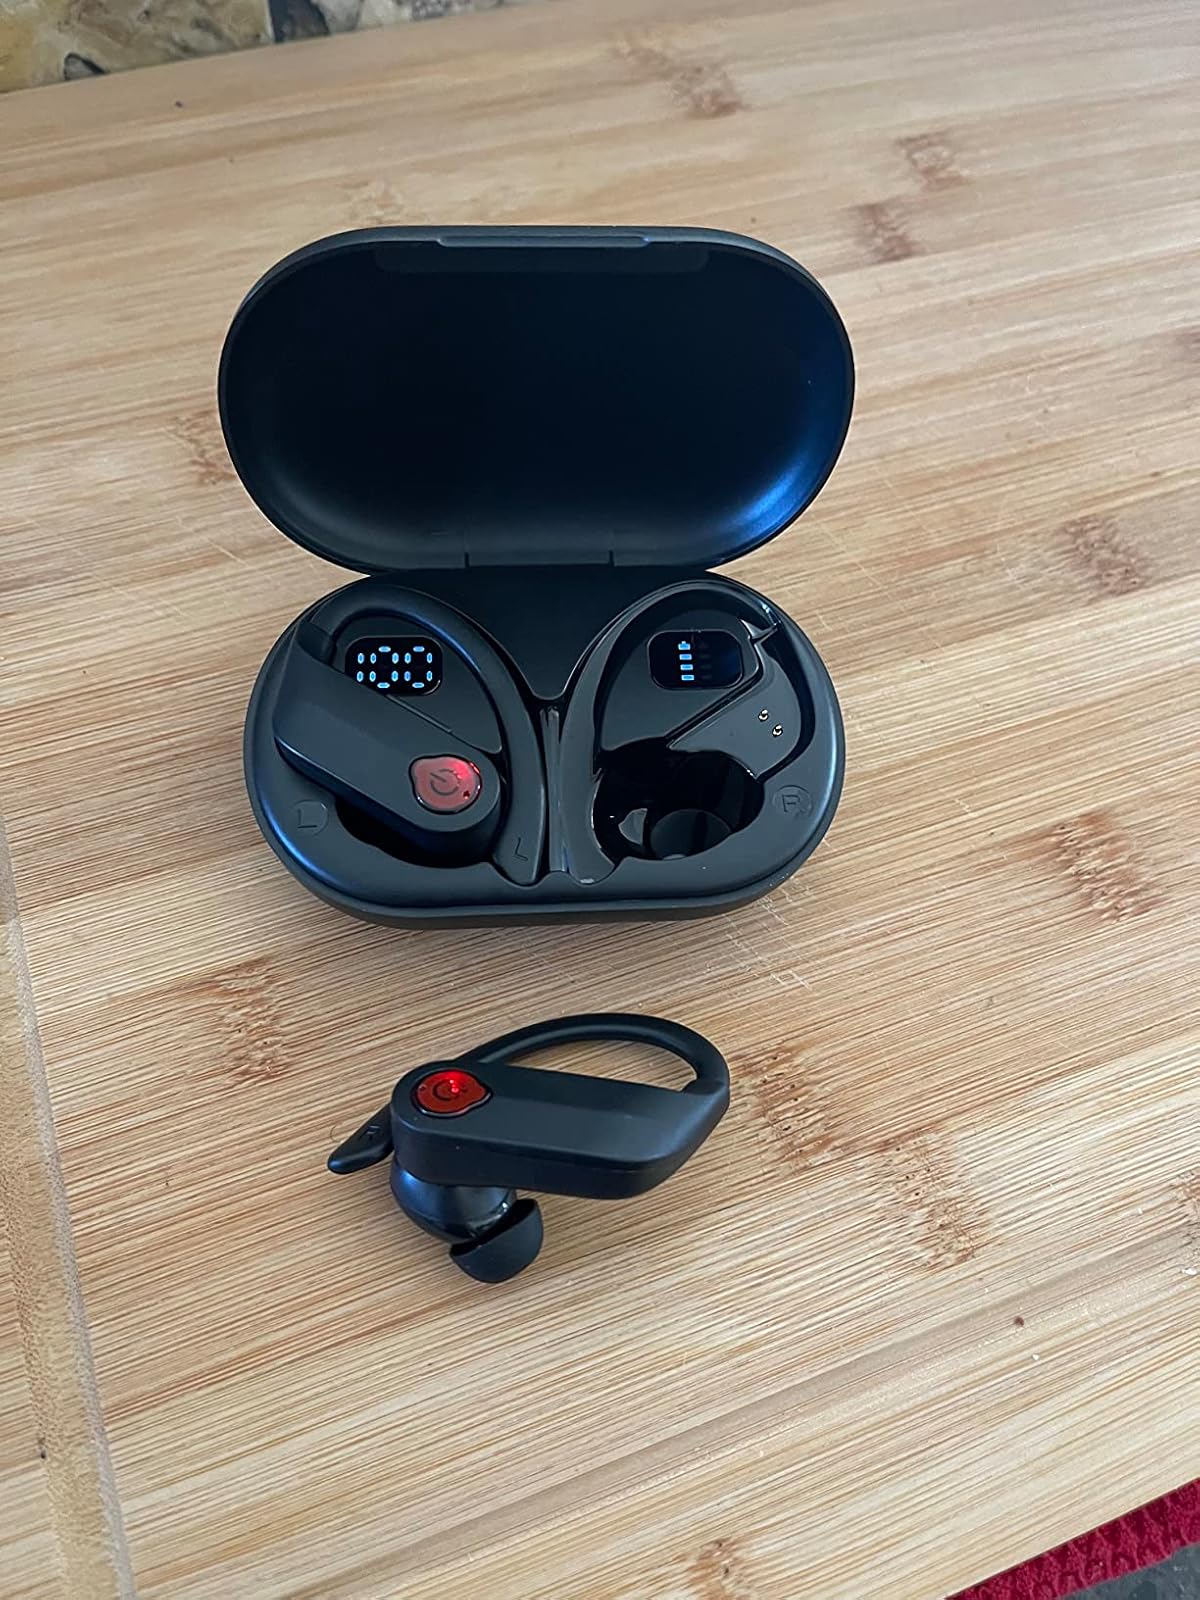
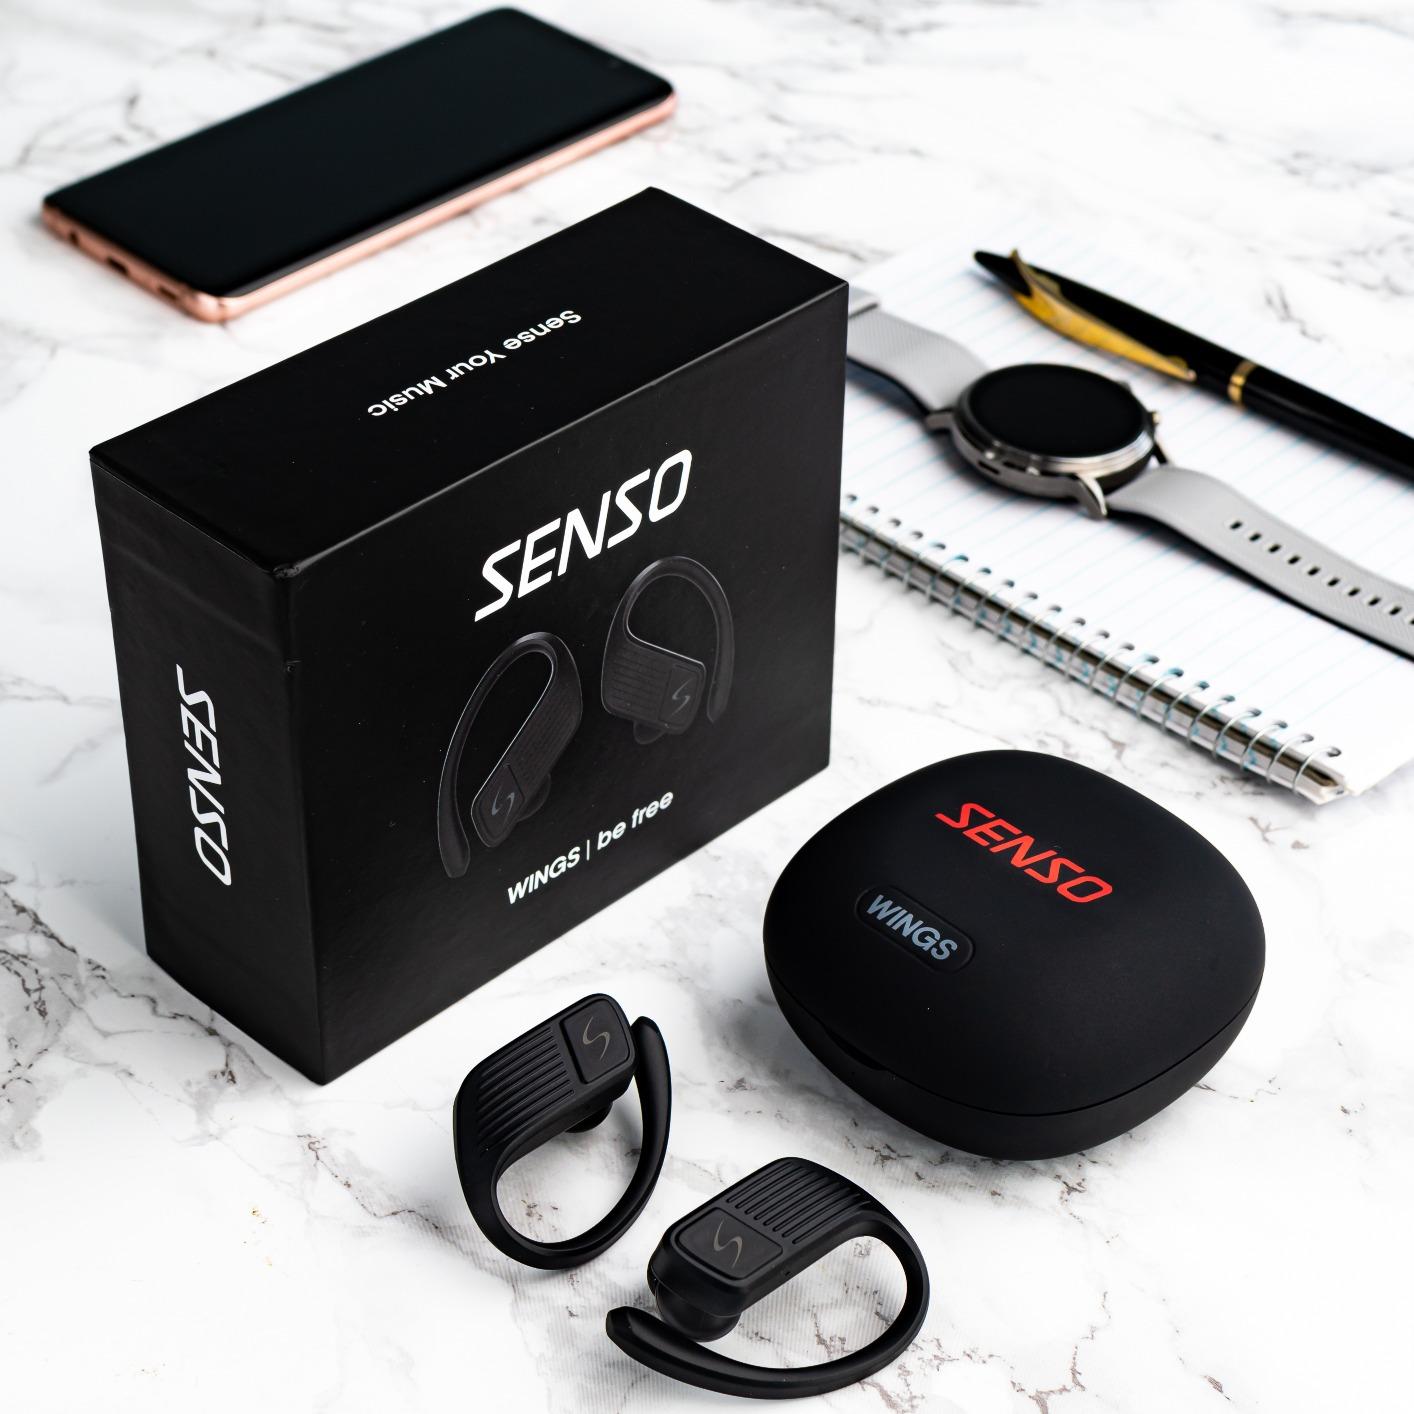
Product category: earbuds
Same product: no